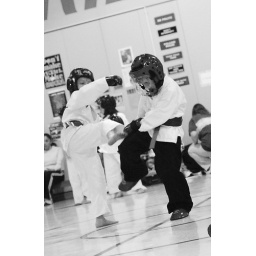
Da. Danny is in the black pants